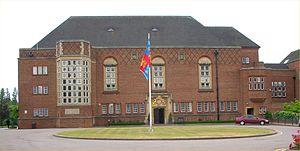
La King Edward's School est une école secondaire privée pour garçons située dans le quartier d'Edgbaston, à Birmingham, en Angleterre. Elle accueille environ 800 élèves, et constitue l'un des établissements scolaires les mieux cotés du Royaume-Uni.